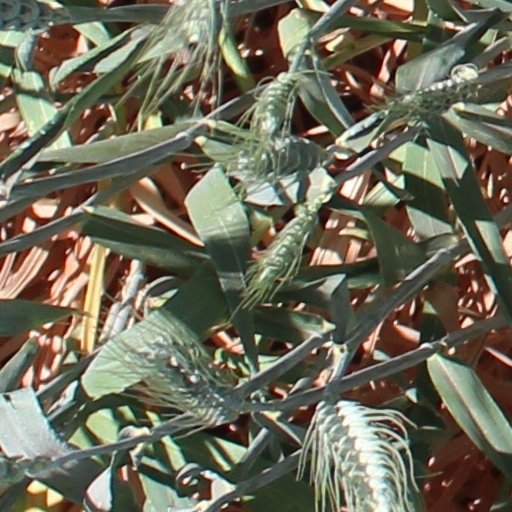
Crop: wheat